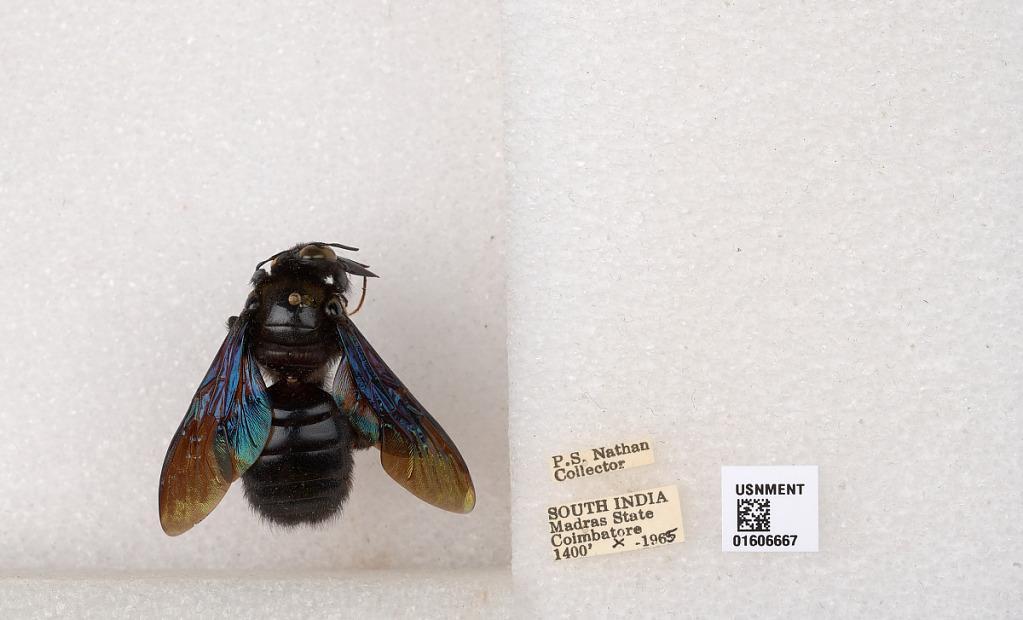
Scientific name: Xylocopa (Biluna) auripennis auripennis Lepeletier
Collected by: P. Nathan
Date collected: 1965-10-1
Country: India
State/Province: Tamil Nadu
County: Coimbatore
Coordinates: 10.9955, 76.9034